Samuel Sloan (architect)

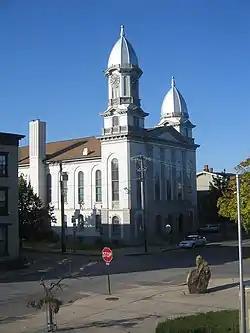
Clinton County Courthouse, Lock Haven, Pennsylvania (1869). Samuel Sloan & Addison Hutton, architects.

Sloan became a prolific author on architecture most notably for "The Model Architect" as well as "City and Suburban Architecture" and "Sloan's Constructive Architecture" (1859). In 1861, he wrote "Sloan's Homestead Architecture and American Houses", and "A Variety of Designs for Rural Buildings". Sloan also reached thousands of potential customers through the pages of "Godey's Lady's Book", which began publishing his designs in 1852.